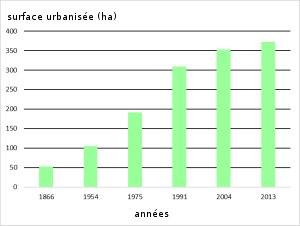
Veigné est une commune française située dans le département d'Indre-et-Loire en région Centre-Val de Loire.